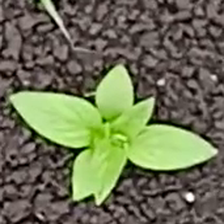
Weed species: Kena_(Commplina_benghalensio)